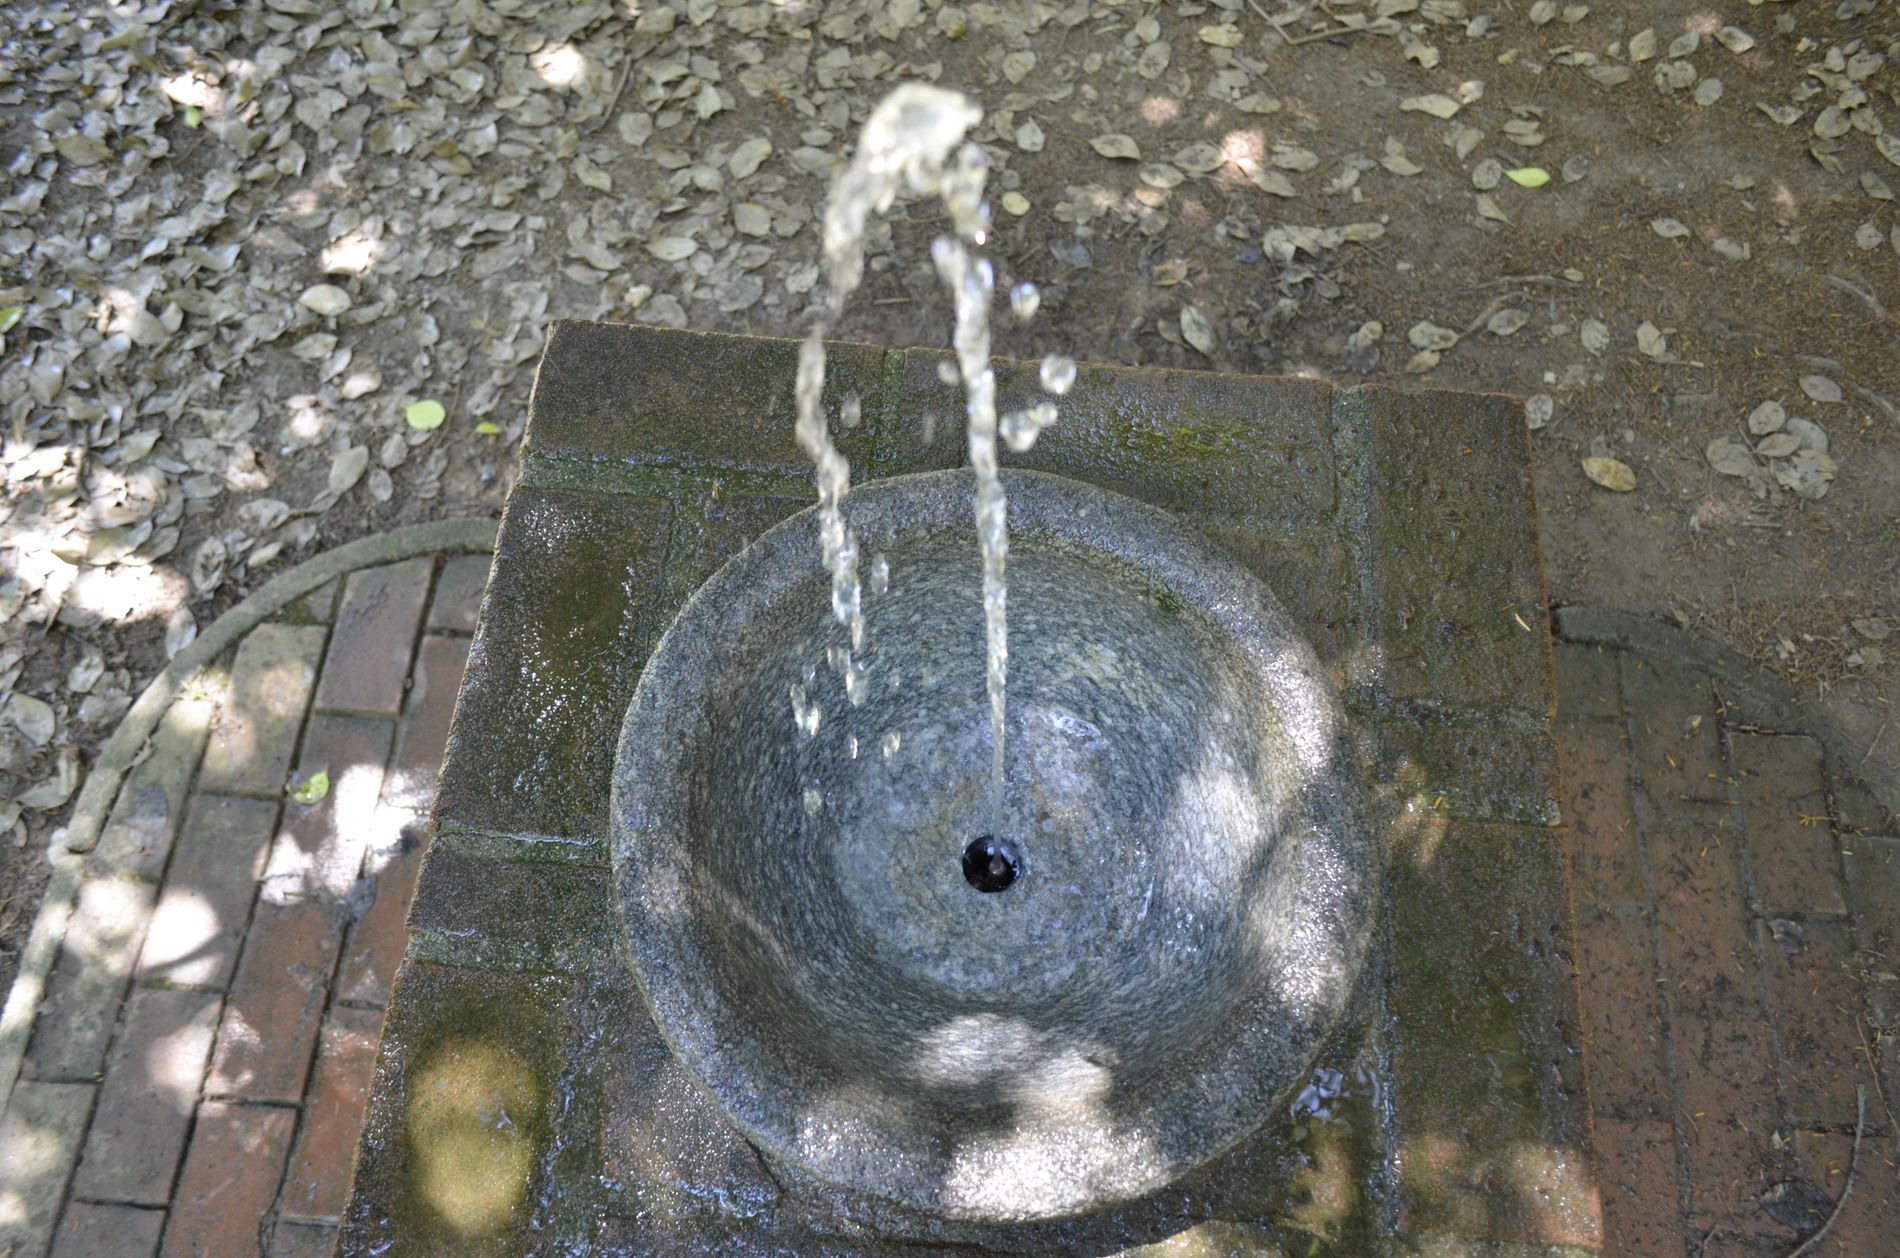
drinking fountain
The photo is of a small stone drinking fountain. The fountain is circular, on a square stone base. Water flows upward from the center of the fountain. Surrounding the fountain is a patch of ground covered with some dry leaves. The fountain is probably in a garden or park. Sunlight filters through the trees, casting shadows on the fountain and the ground.
The lighting in the photo is natural sunlight, filtering through the ground, onto the fountain and the surrounding ground. The photo was taken from a high, almost top-down perspective, directly toward the fountain. This perspective beautifully highlights the fountain's circular shape and the upward flow of water in a sunny atmosphere.
Labels: Architecture, Fountain, Water, Drinking Fountain, Face, Head, Person, Machine, Wheel, ground, base
Camera: NIKON CORPORATION NIKON D5100
Lens: 18-55mm f/3.5-5.6, AF-S DX VR Zoom-Nikkor 18-55mm f/3.5-5.6G
Aperture: F3.5
Exposure: 1/100 sec
ISO: 800
Focal length: 18.0 mm